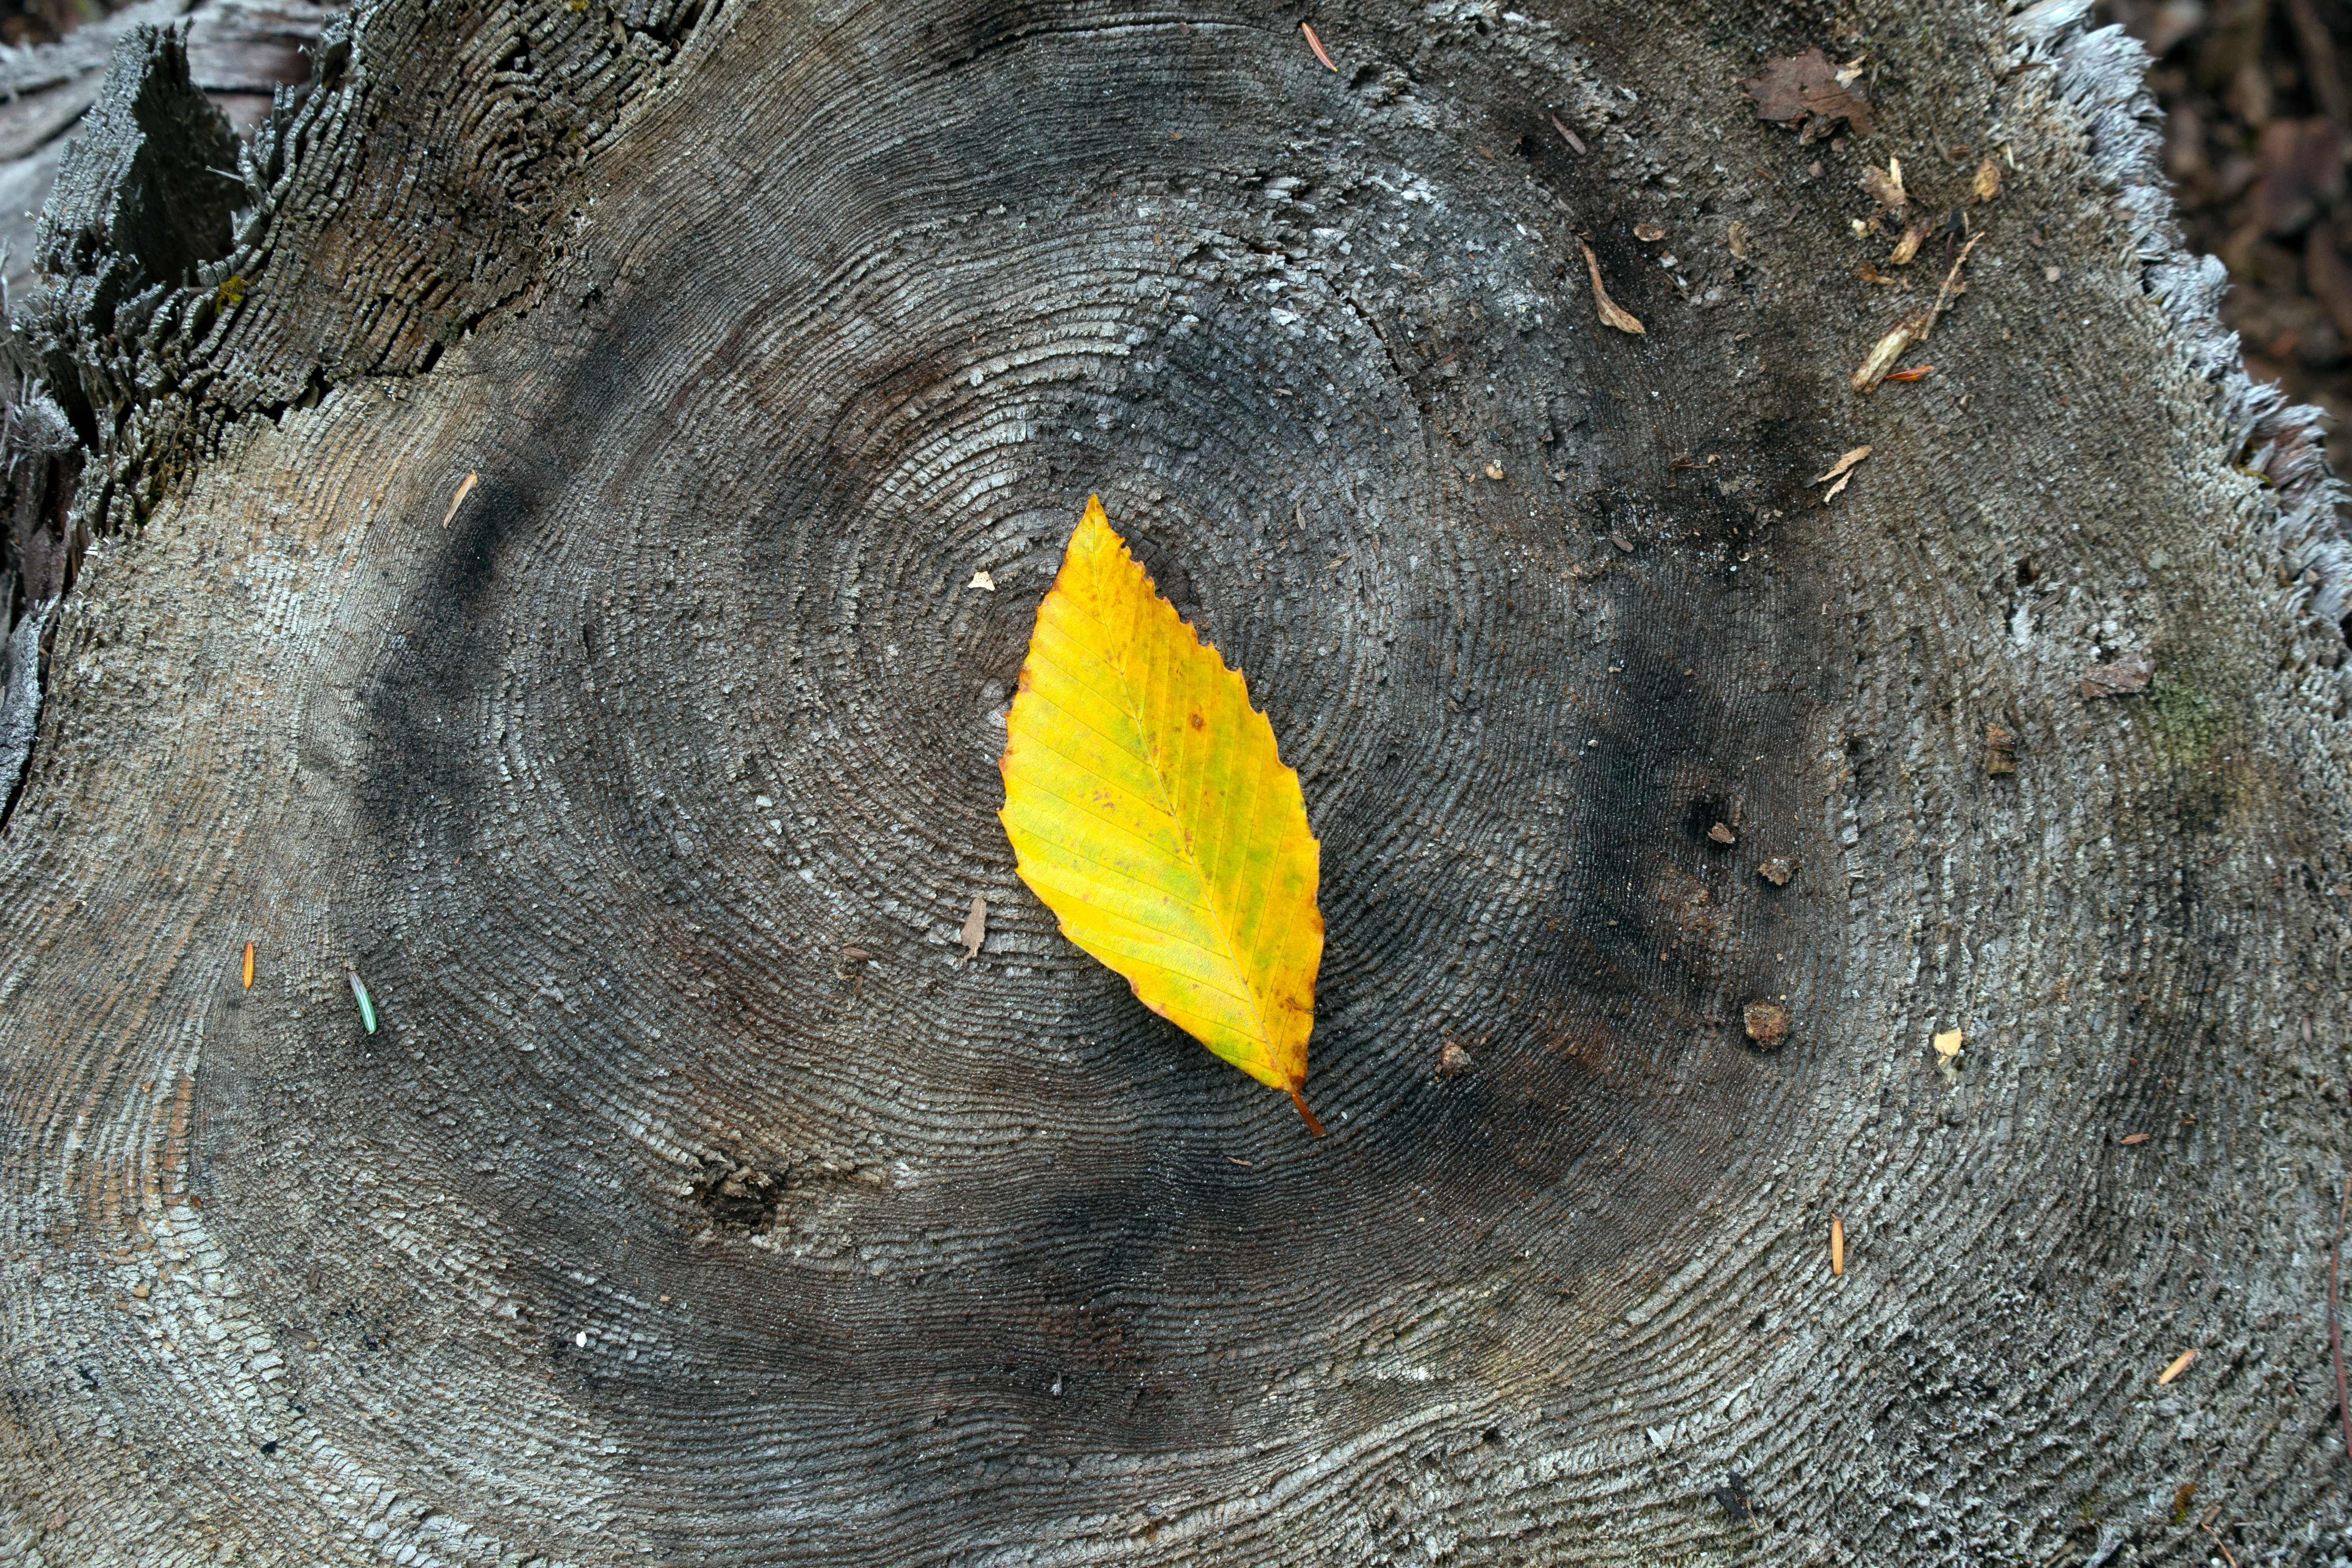
leaf, yellow, tree, botany, trunk, plant, organism, wood, adaptation, wildlife, tree stump